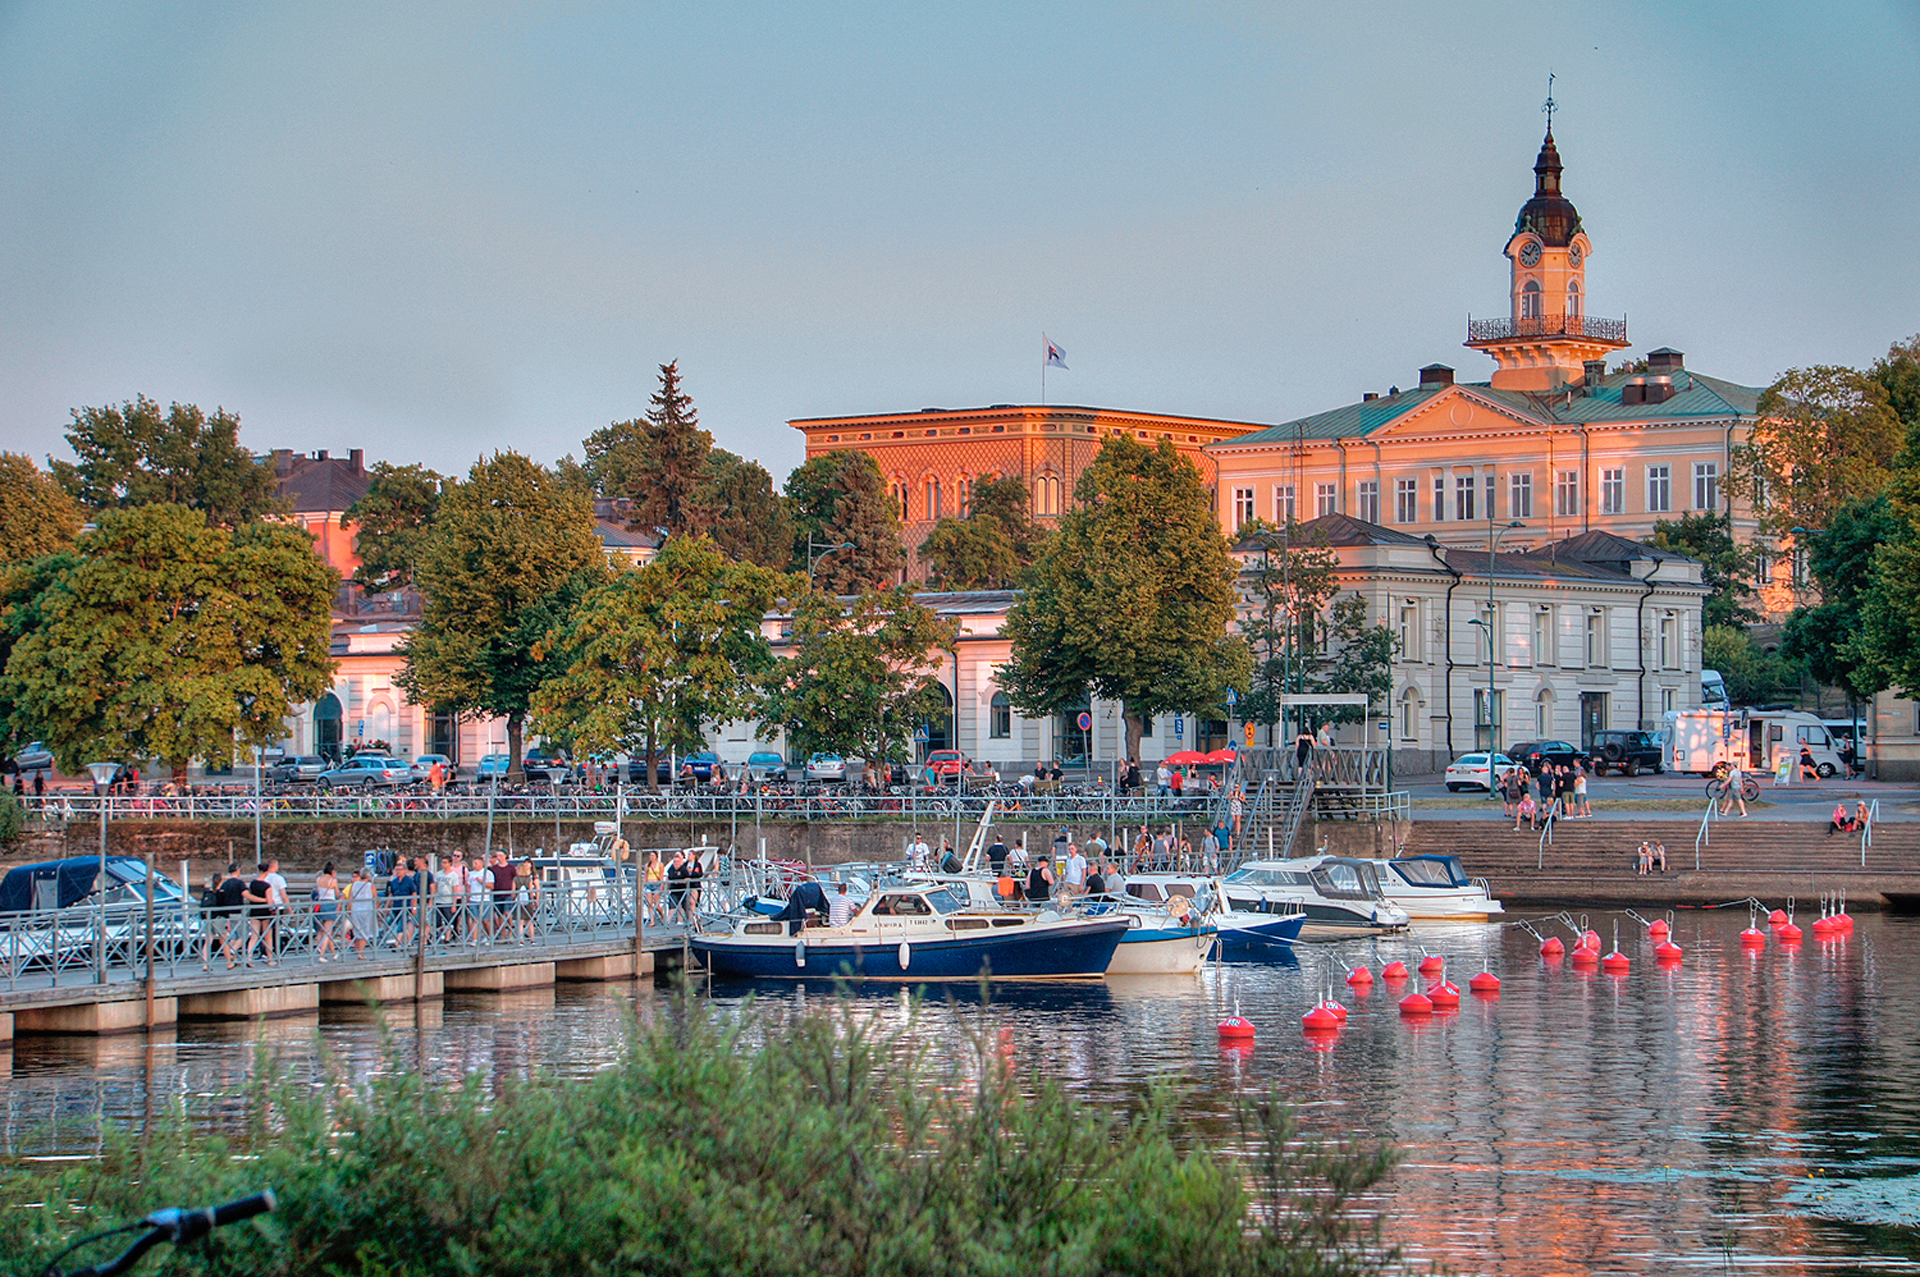
river, water transportation, water, waterway, sky, reflection, boat, town, tree, vehicle, marina, canal, harbor, city, channel, architecture, tourism, building, watercraft, port, bank, lake, evening, vacation, plant, tourist attraction, boating, autumn